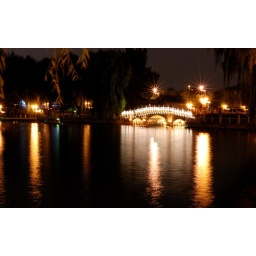
bridge cross over the troubled water